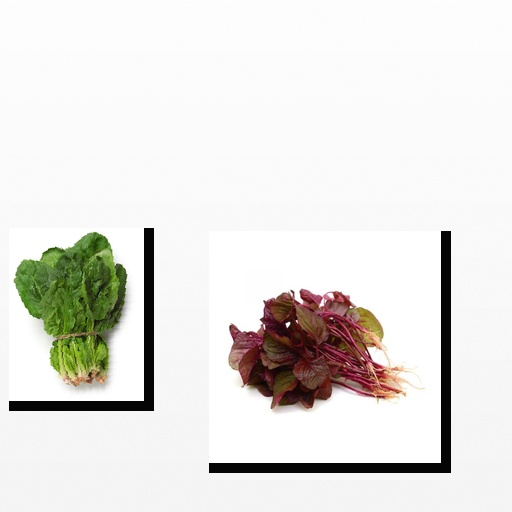
Food items: spinach, amaranth